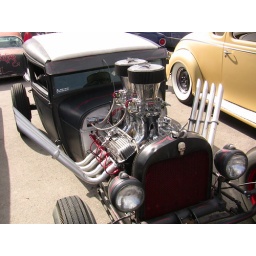
Rockabilly car show 2009. Cool ratrods, hotrods, motorcycles and hipsters. Photos by Rever Clothing.